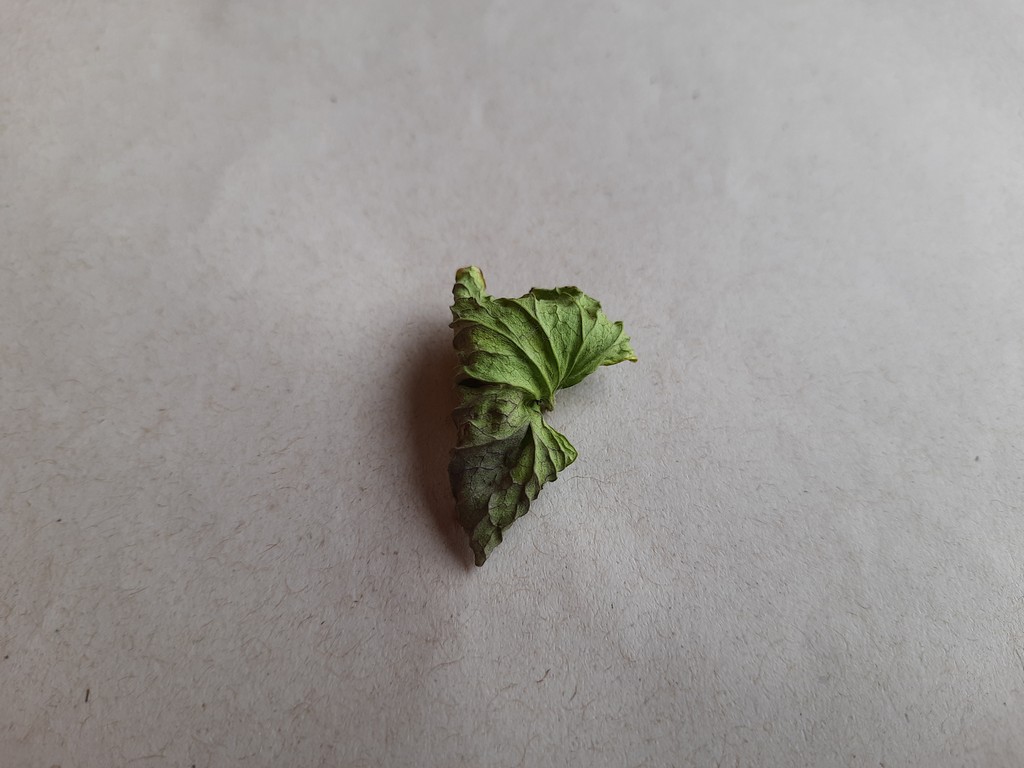
Label: Dried